Kurier

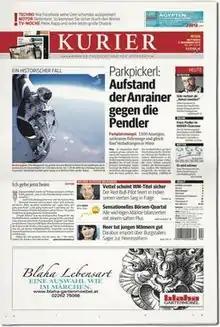
Front page of "Kurier", 7 November 2012

Kurier is a German-language daily newspaper based in Vienna, Austria. In 2023, it had an edition of approximately 103,000 copies.